Herald Sun

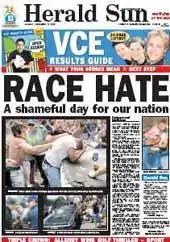
"Herald Sun" front page 12 December 2005, reporting on the 2005 Cronulla riots

The Herald Sun is a conservative daily tabloid newspaper based in Melbourne, Australia, published by The Herald and Weekly Times, a subsidiary of News Corp Australia, itself a subsidiary of the American Murdoch owned News Corp. The "Herald Sun" primarily serves Melbourne and the state of Victoria and shares many articles with other News Corporation daily newspapers, especially those from Australia.